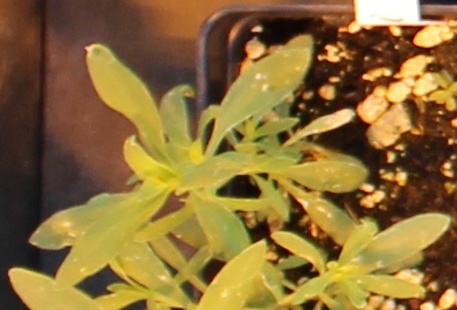
Label: Kochia